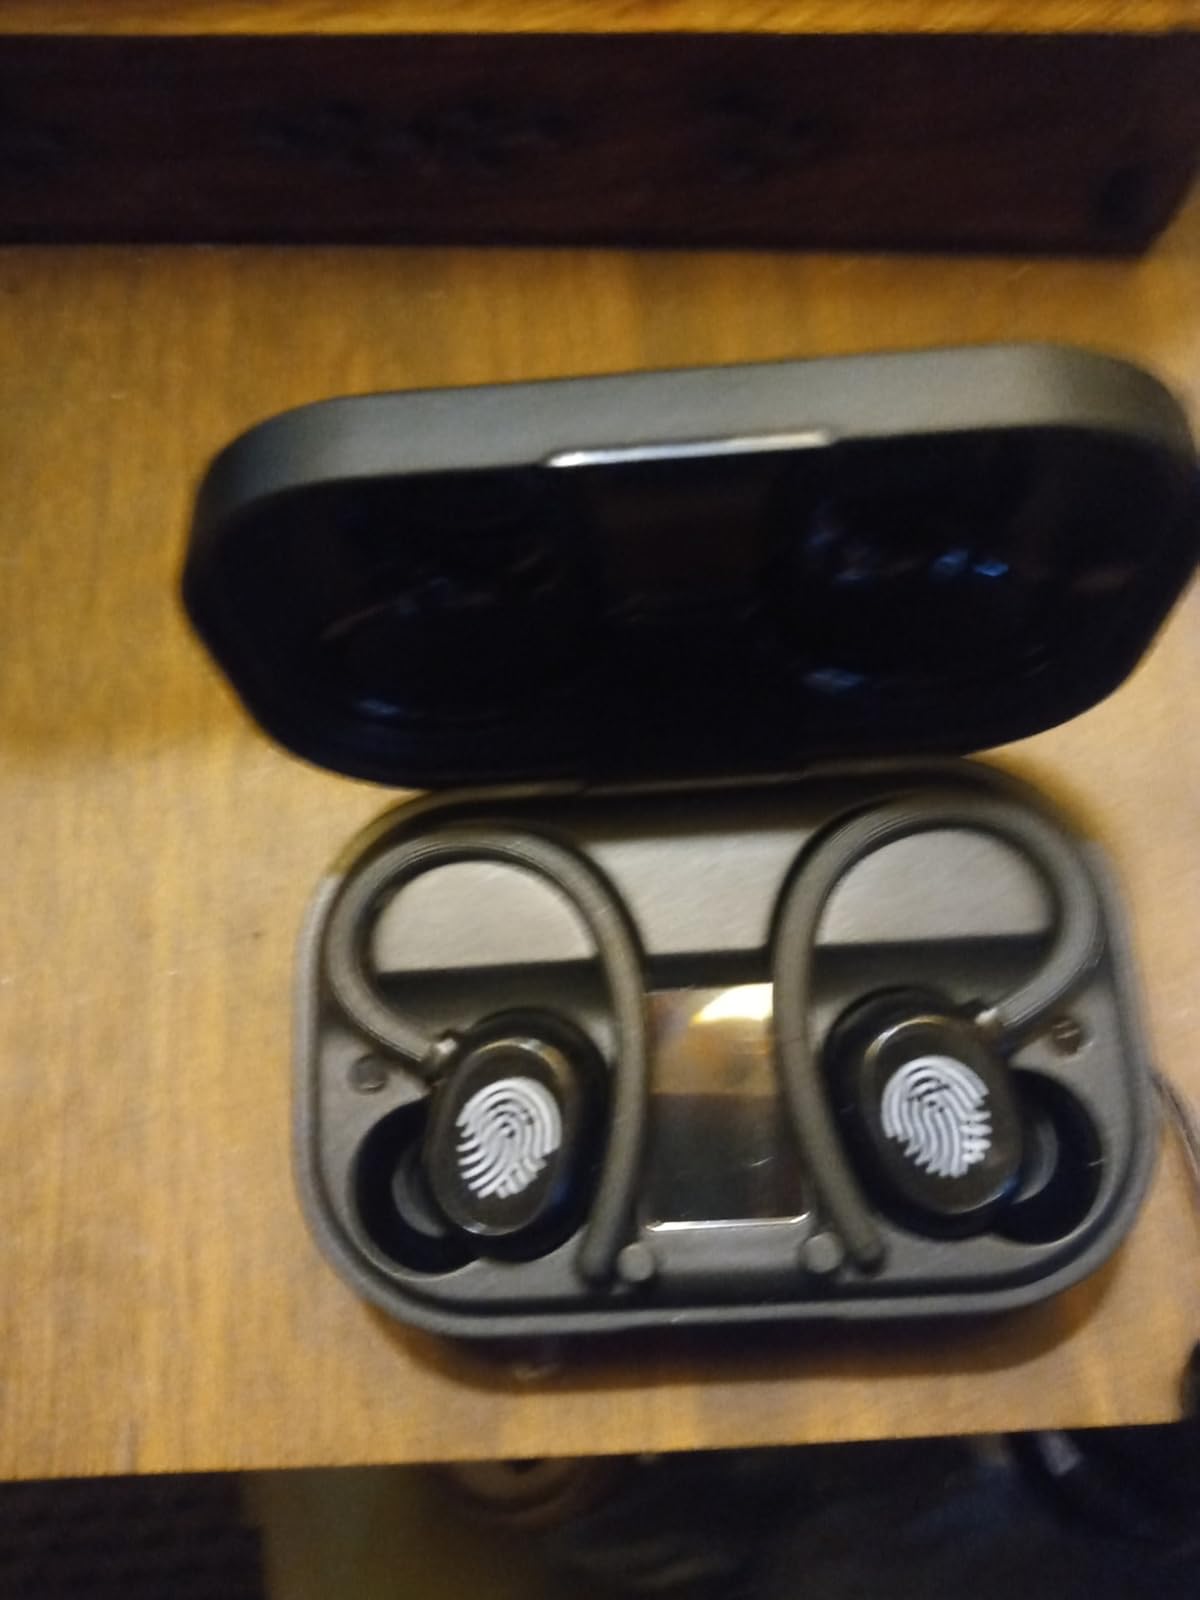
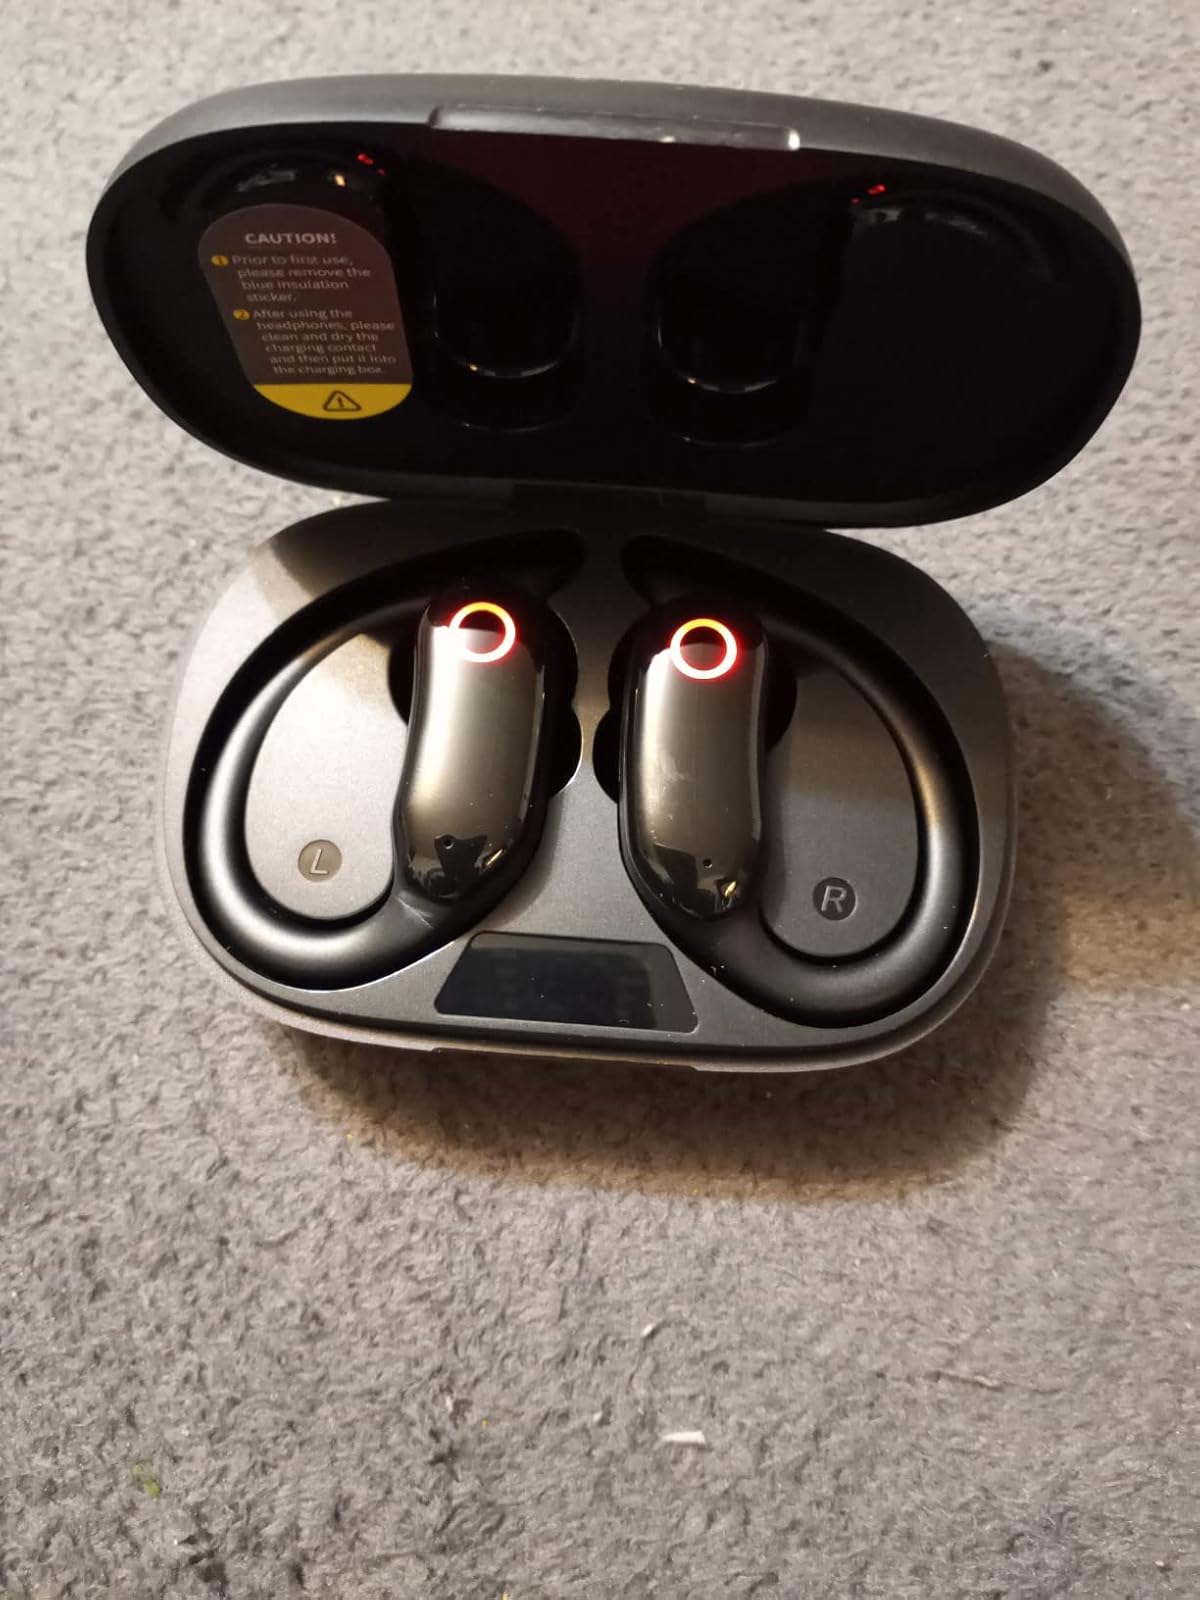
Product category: earbuds
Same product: no